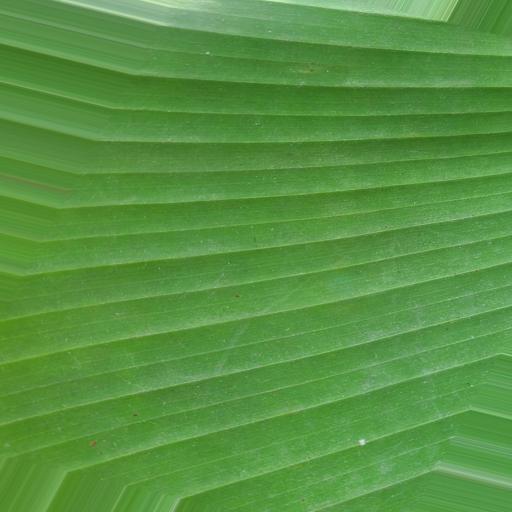
Label: banana_healthy_leaf